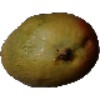
Label: Papaya 1